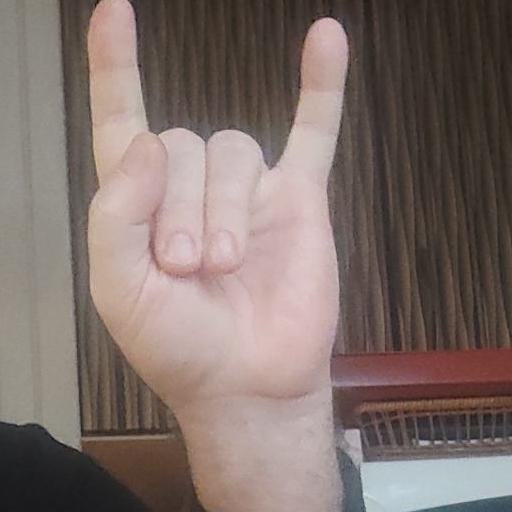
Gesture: rock